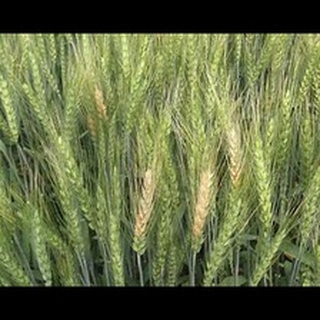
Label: wheat_tan_spot